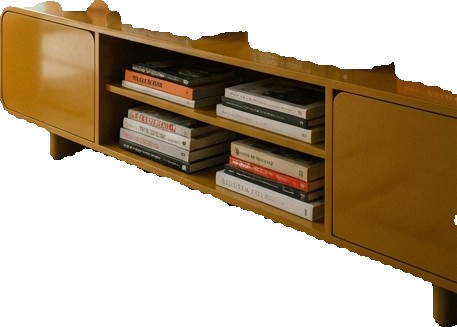
Surface category: cabinetry